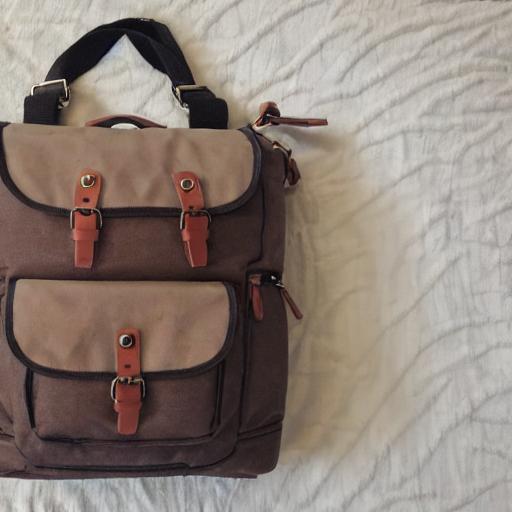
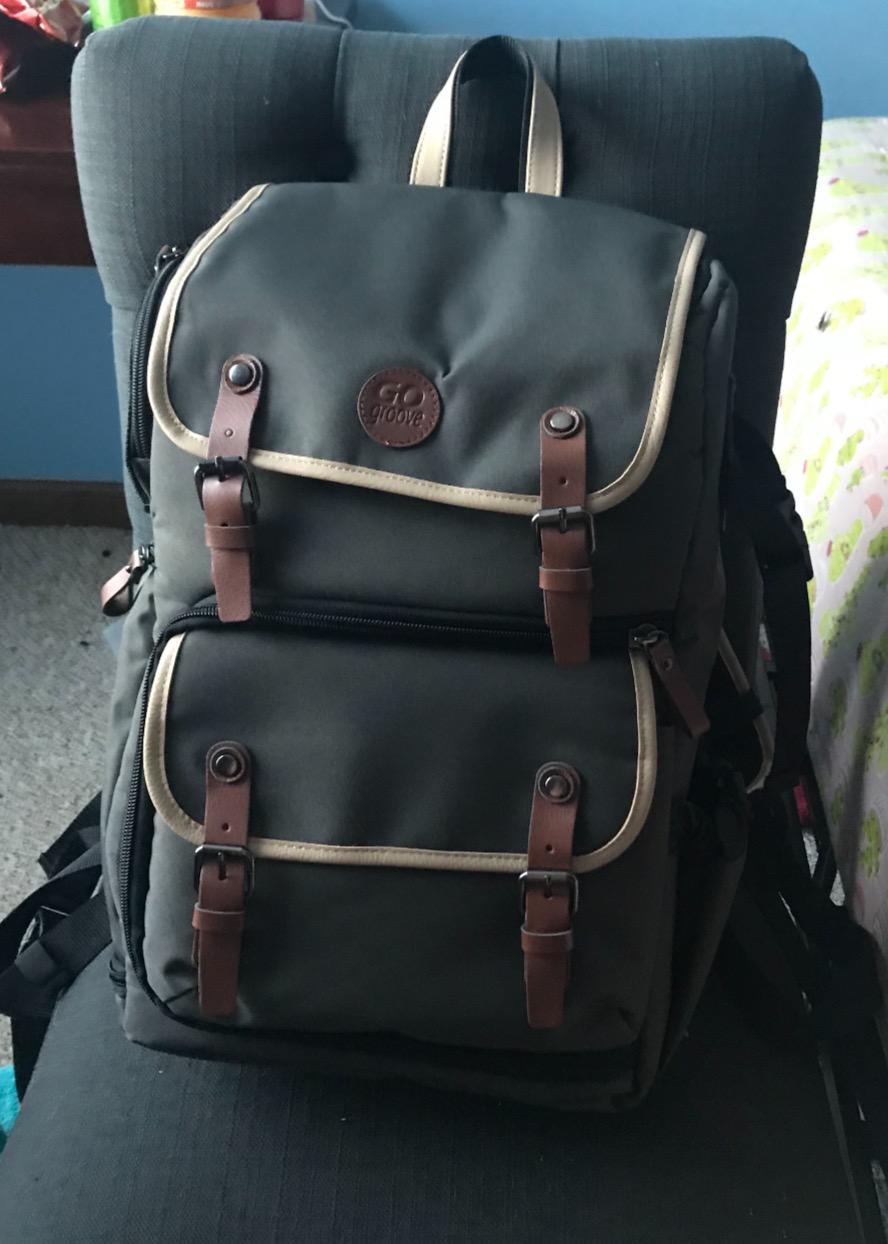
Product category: bag
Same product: no